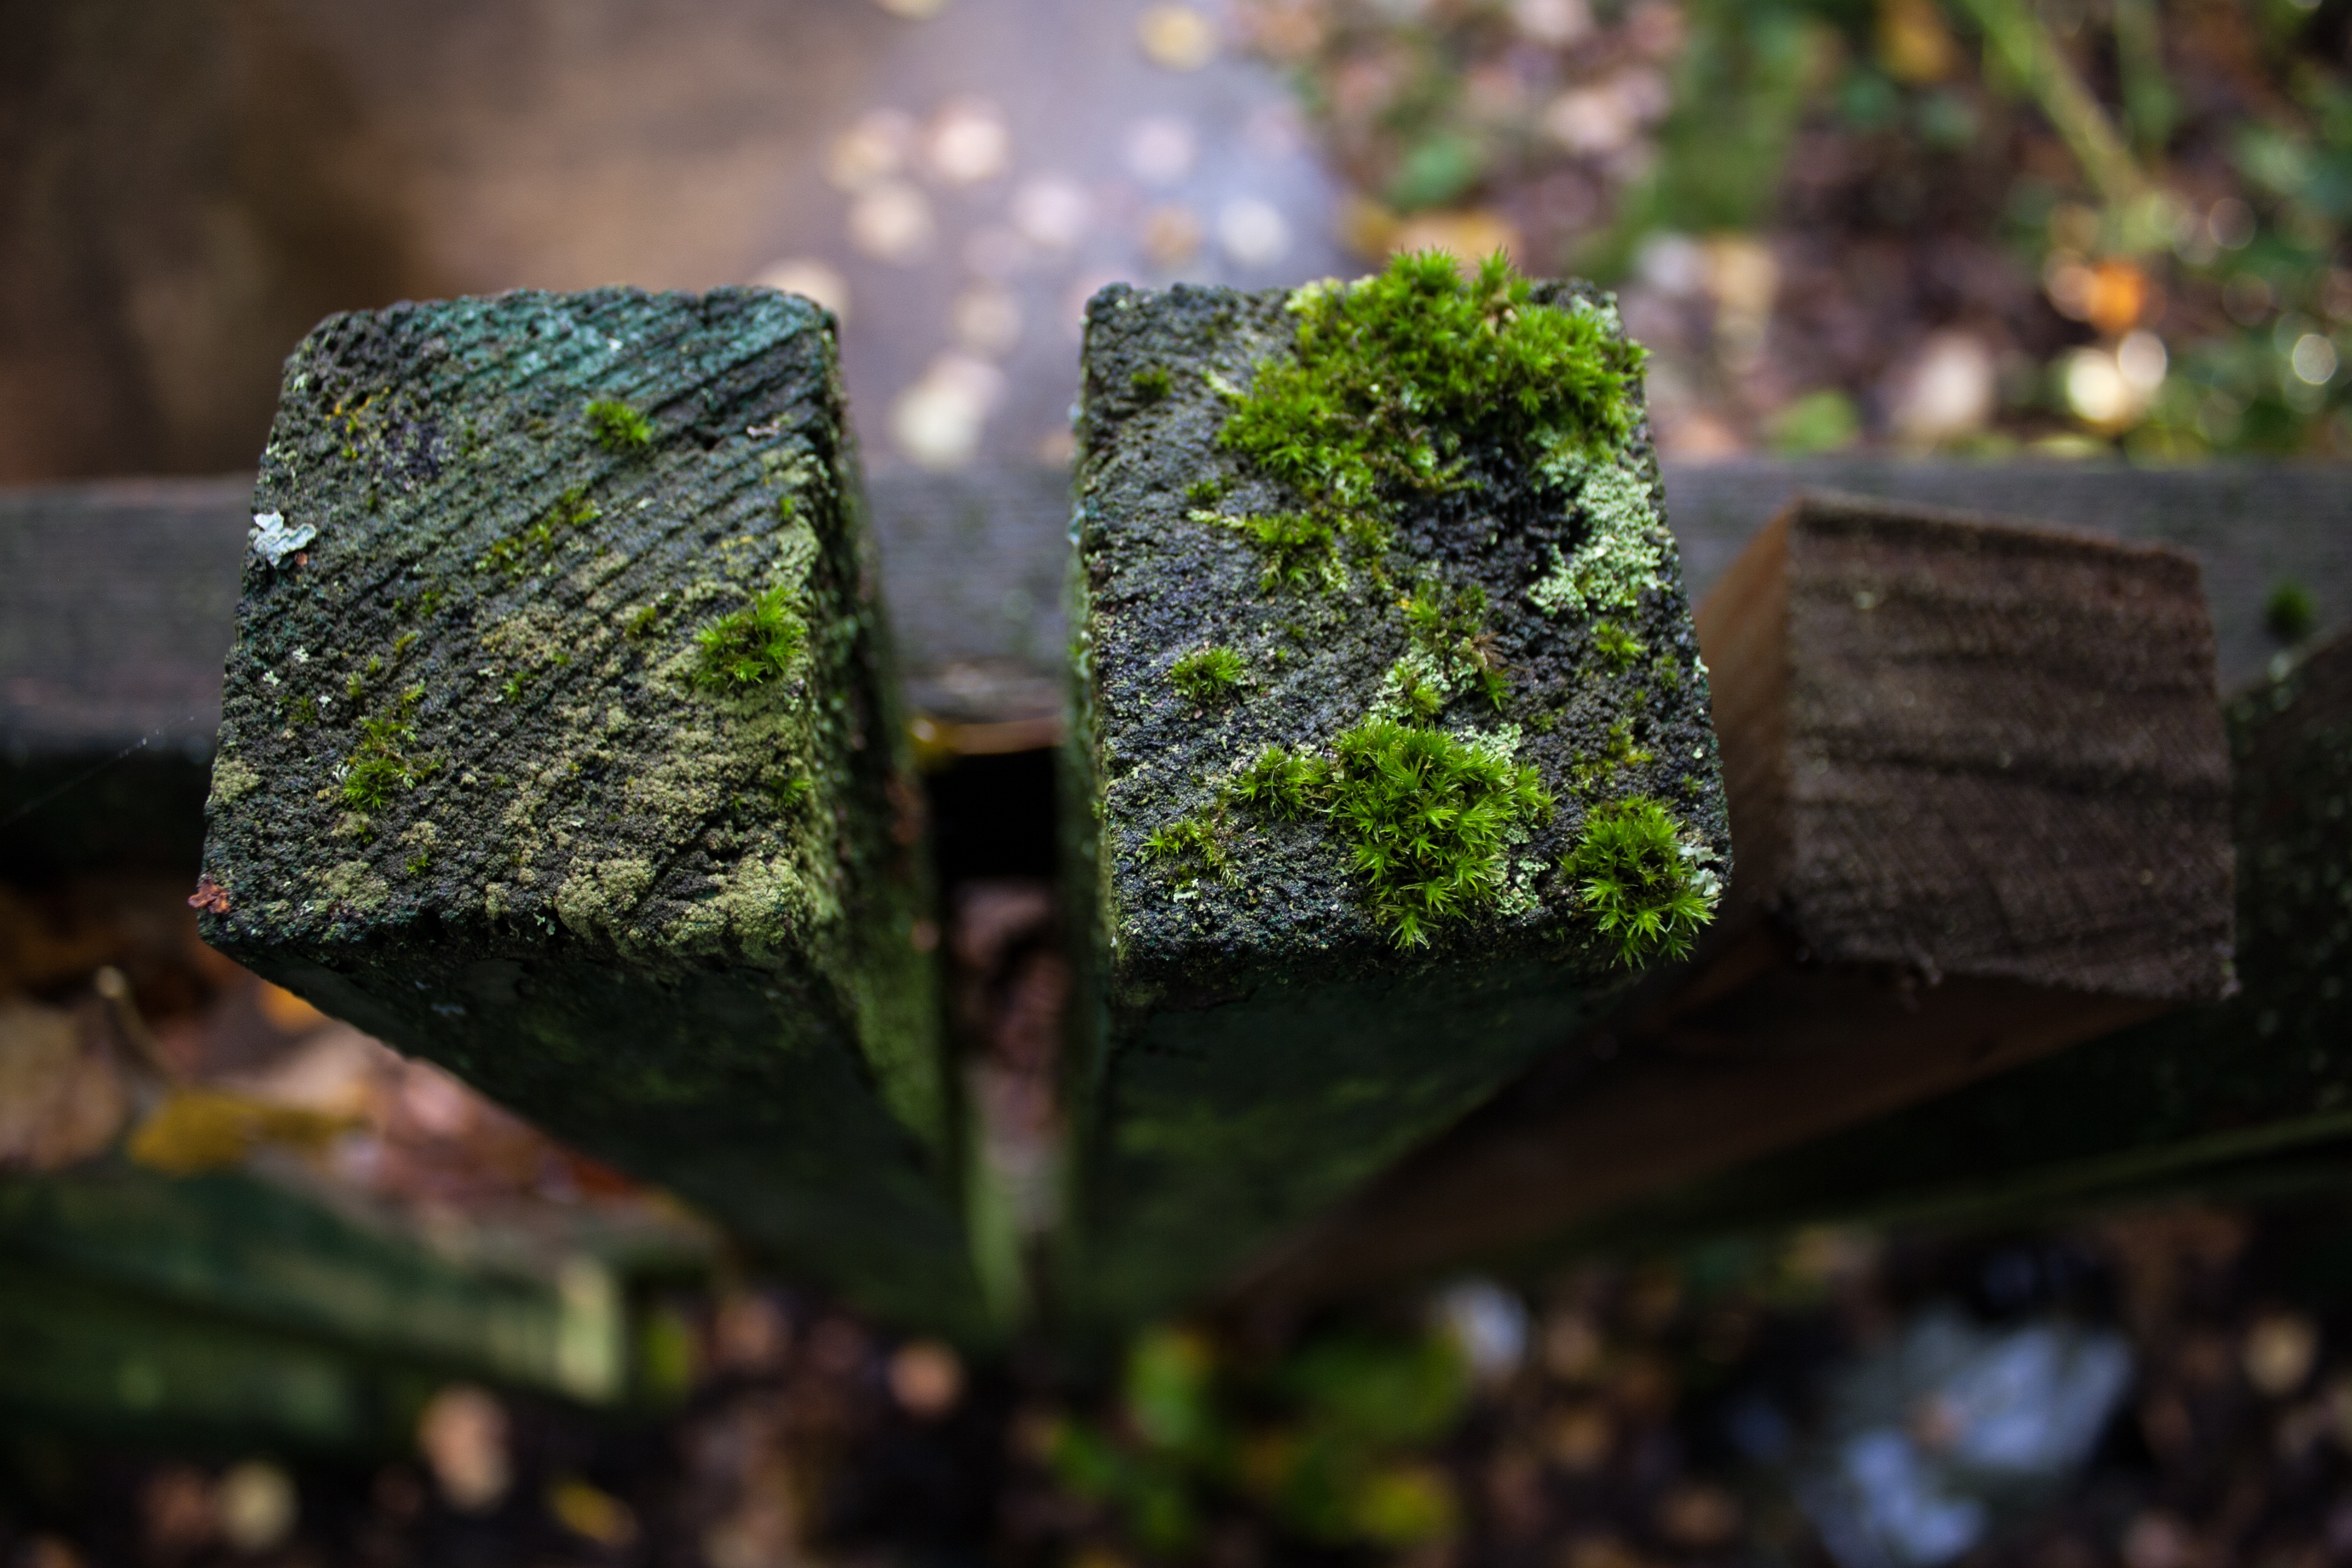
tree, nature, forest, grass, rock, fence, plant, sunlight, leaf, flower, moss, green, autumn, soil, flora, boards, macro photography